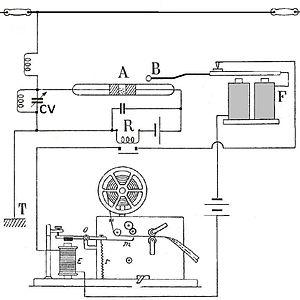
Récepteur cohéreur enregistreur à tube de limaille (de Branly) 1902. Ce récepteur d'ondes hertziennes a permis de réaliser les premières liaisons radios à grande distance en radiotélégraphie. En 1902
Le cohéreur, connu sous le nom de radioconducteur, est un élément des premiers récepteurs radio à changement d'état qui, historiquement dès le début du XXᵉ siècle, permit la réception des ondes radioélectriques, des signaux des stations de T.S.F. marines, et à des stations expérimentales de s'initier à la radioélectricité et joua un rôle important à des fins scientifiques. Le récepteur cohéreur enregistreur à tube de limaille a permis de réaliser les premières liaisons radios à grande distance en radiotélégraphie.
Camille Papin Tissot est un officier de marine français. Précurseur de la télégraphie sans fil, il établit les premières liaisons radios opérationnelles françaises en mer.